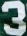
Number: 3